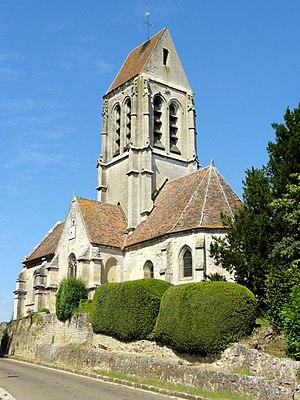
L'église Saint-Denis est une église catholique paroissiale située à Berville, dans le département du Val-d'Oise, en France. Son histoire reste encore à élucider. L'édifice associe un chœur gothique du XIIIᵉ siècle, austère et non voûté, à un transept et un clocher en bâtière de style flamboyant, et une nef Renaissance avec bas-côté. Comme l'indiquent deux clés de voûte, sa construction date du règne de Henri II. La construction aurait été prise en charge par le seigneur local, René de Bucy, que l'on sait proche d'Anne de Montmorency. C'est vraisemblablement sur cette base que l'on a attribué la nef et son portail occidental, qui a été plaqué devant la façade en 1552, au sculpteur Jean Goujon, architecte du roi impliqué dans le chantier du château d'Écouen. Si le transept et le clocher sont de bon niveau, c'est surtout pour ses parties Renaissance que l'église Saint-Denis est remarquable, car les nefs de style Renaissance sont peu nombreuses dans le Vexin. L'église est classée aux monuments historiques depuis 1920. Elle est aujourd'hui affiliée à la paroisse d'Avernes et Marines, et les célébrations eucharistiques s'y limitent à deux messes dominicales par an.